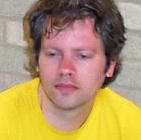
Age: 34